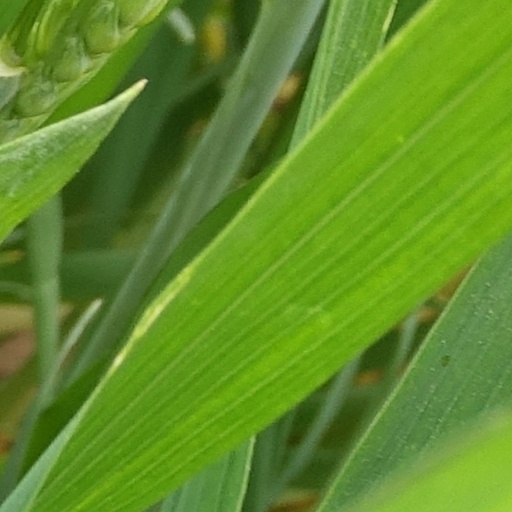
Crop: wheat